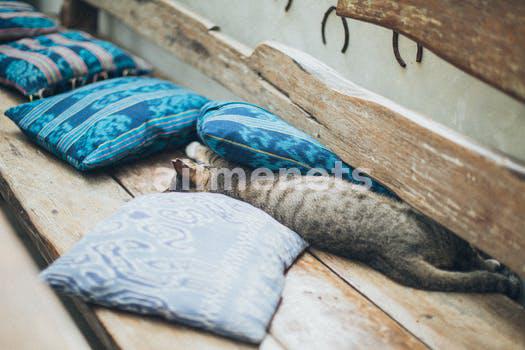
Label: Watermark